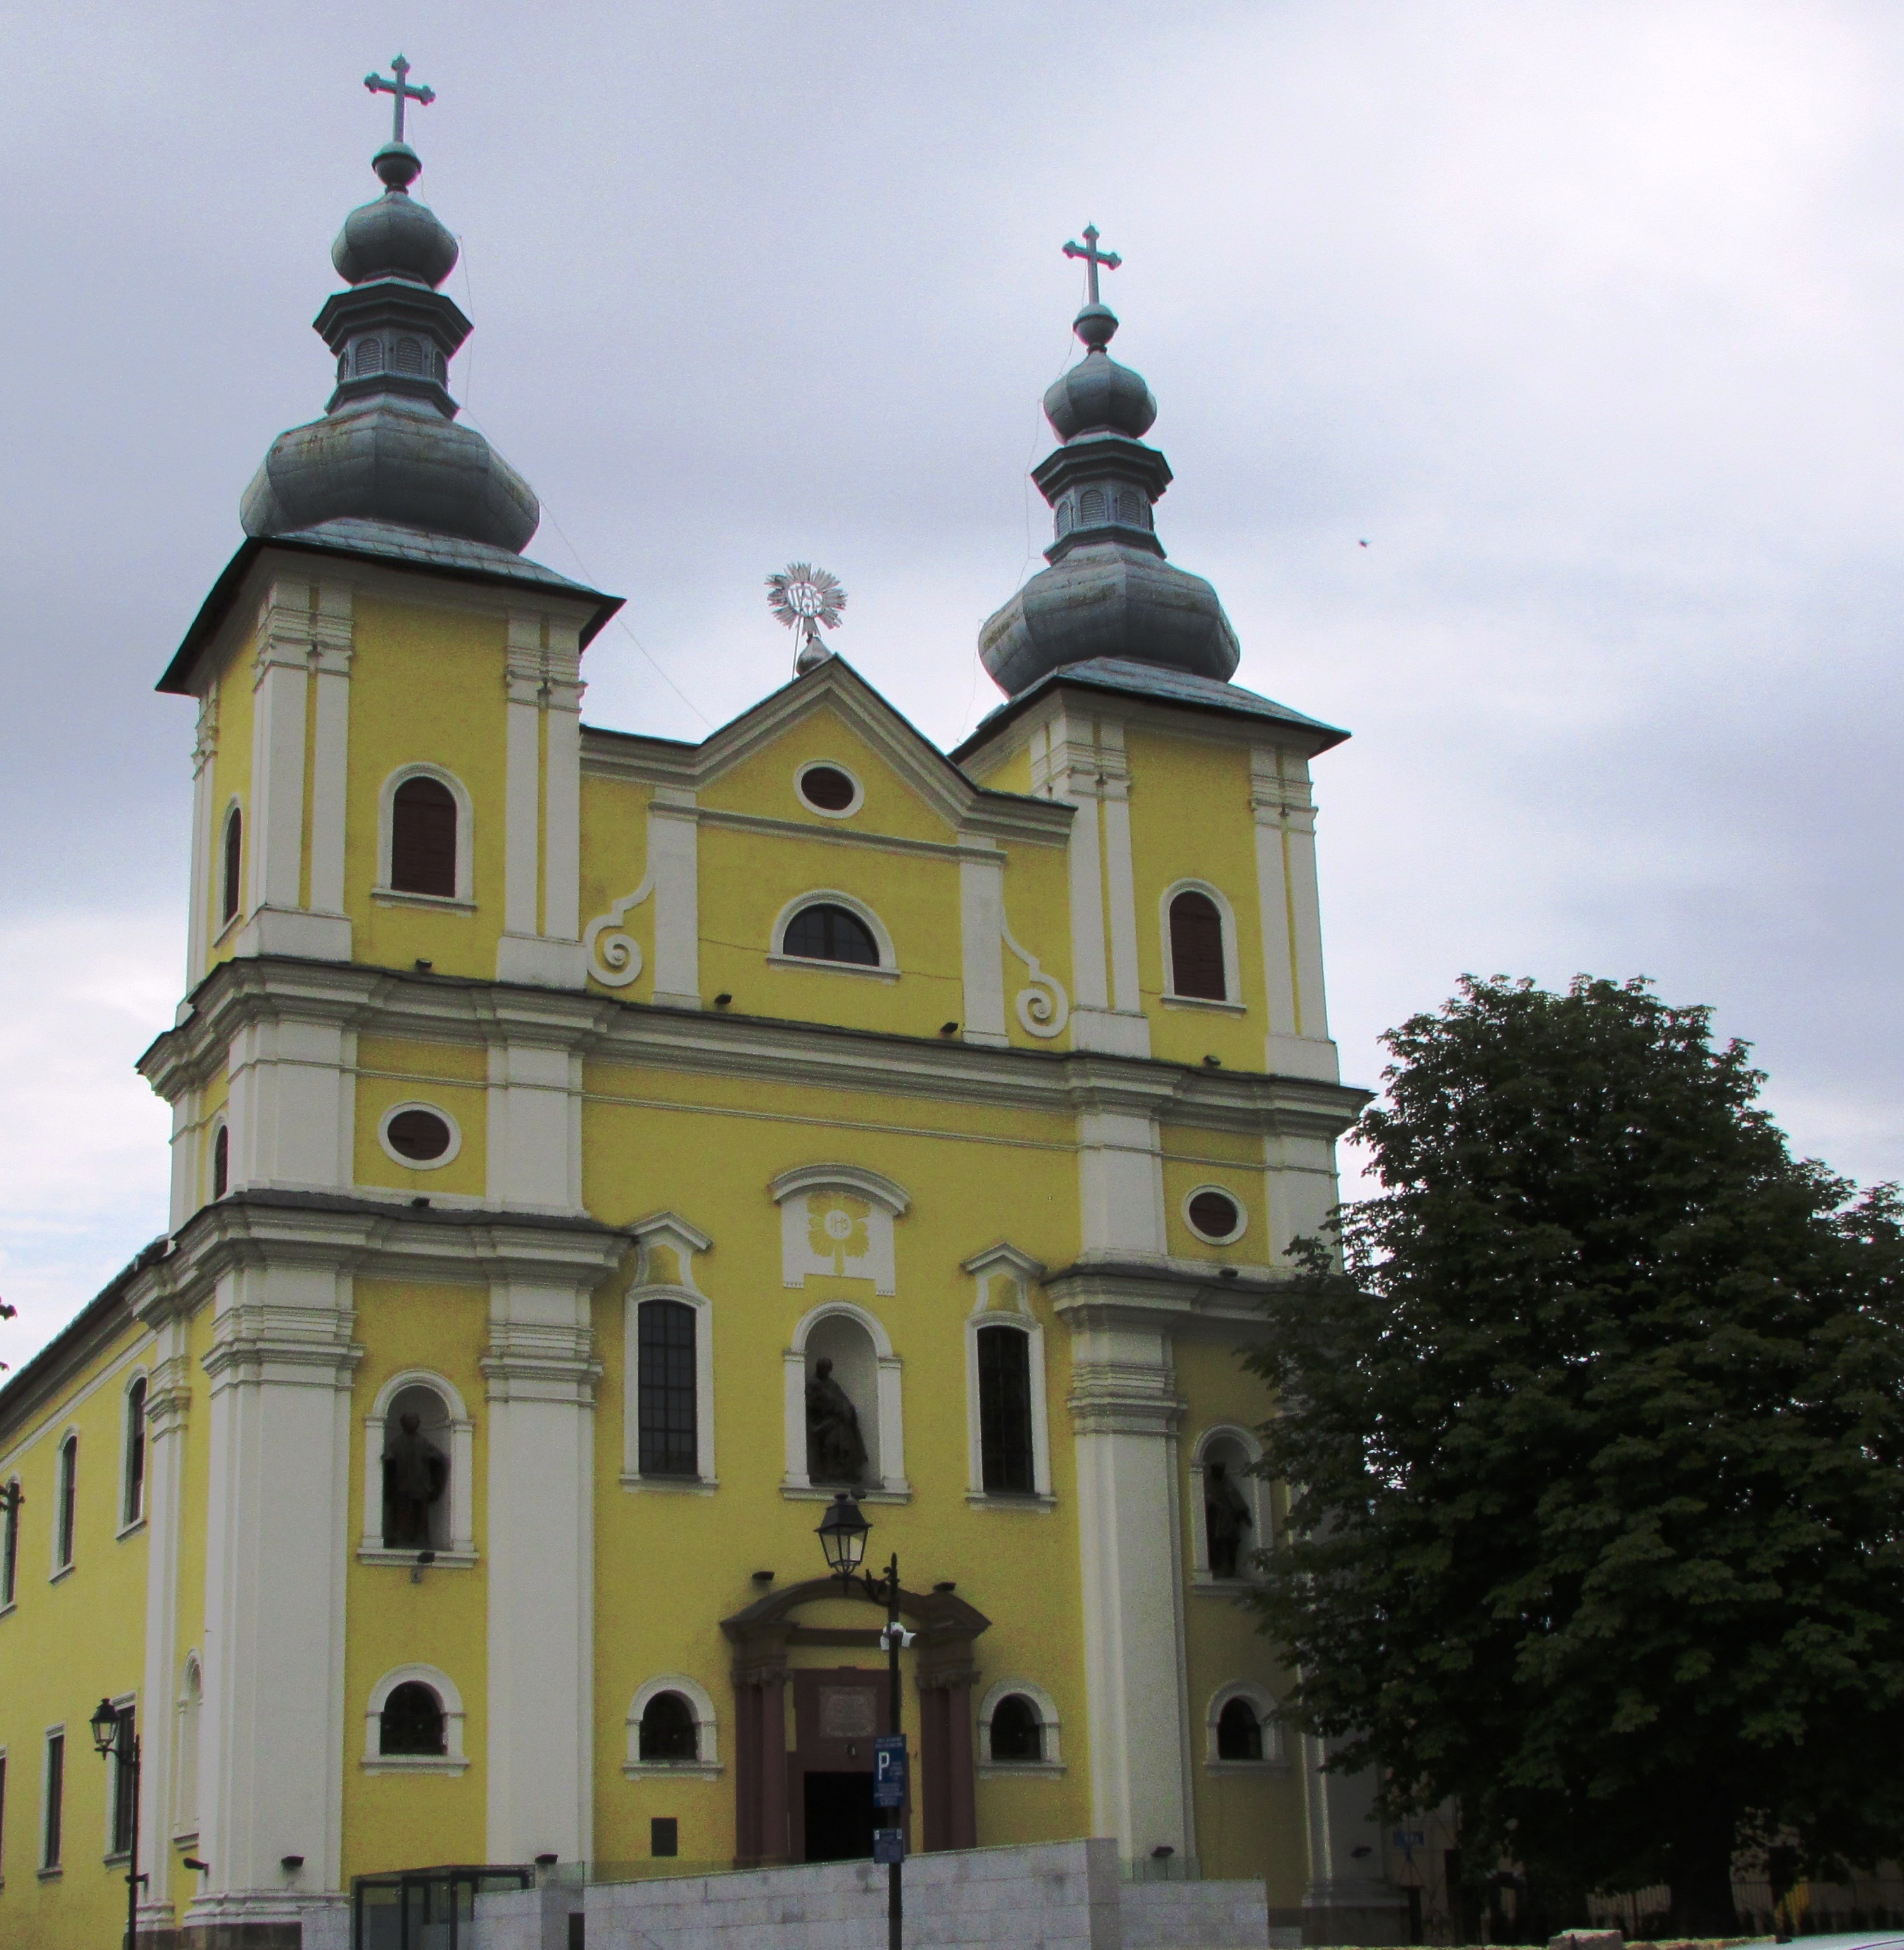
building, old, monument, religion, facade, church, cathedral, chapel, historic, place of worship, bell tower, steeple, monastery, synagogue, transylvania, baia mare, spanish missions in california